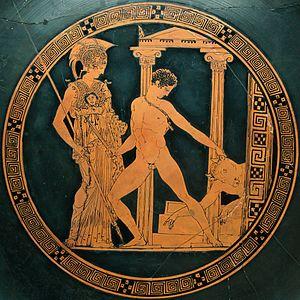
Médaillon de la Coupe d'Aison
Dans la mythologie grecque, Thésée est un héros de l'Attique, fils d'Égée et d'Éthra. Son nom proviendrait de la même racine que θεσμός / thesmós, en grec « institution ».
Aison est un peintre sur vase attique du Vᵉ siècle av. J.-C. Actif entre 430 et 400, il s'illustre dans la figure rouge. Une soixantaine de vases lui sont attribués. Ses œuvres se retrouvent aujourd'hui dispersées dans plusieurs musées dans le monde entier.
La Sagesse des mythes est une série de bande dessinée française sur la mythologie grecque et la mythologie mésopotamienne créée par le philosophe Luc Ferry, scénarisée par Clotilde Bruneau et publiée depuis 2016 par Glénat. La direction artistique de la collection est assurée par Didier Poli et les dessins sont réalisés par différents dessinateurs.
Teseo, HWV 9, est un opéra seria de Georg Friedrich Haendel, son seul opéra en cinq actes. Le livret, en italien est de Nicola Francesco Haym, d'après le Thésée de Philippe Quinault. C'est le troisième opéra londonien de Haendel. Il fut écrit pour poursuivre le succès de Rinaldo après l'impopulaire Il pastor fido.